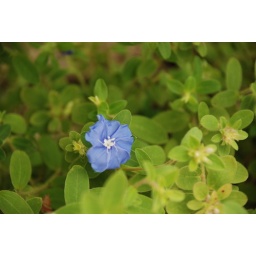
Simply and beautiful flower in blue